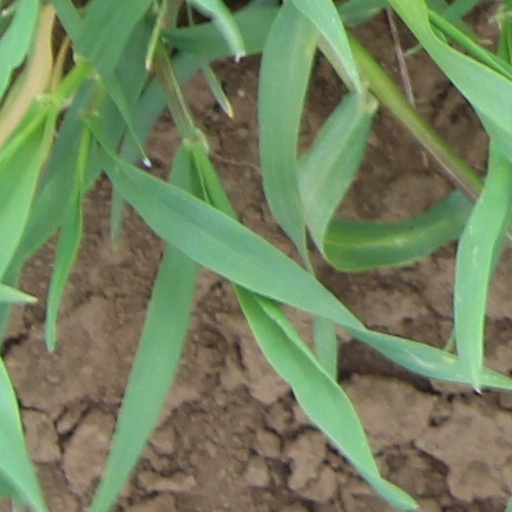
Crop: wheat